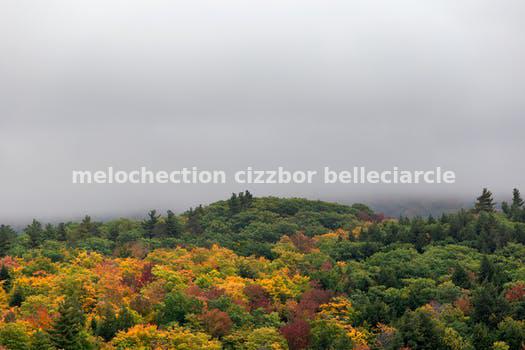
Label: Watermark